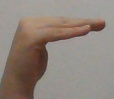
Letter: haa